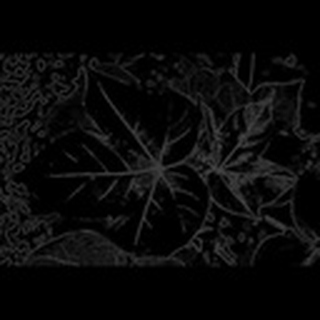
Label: healthy_cotton